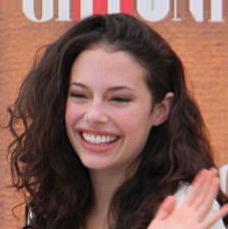
Age: 18